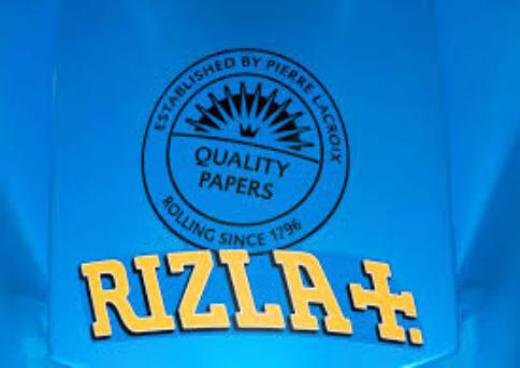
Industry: Necessities